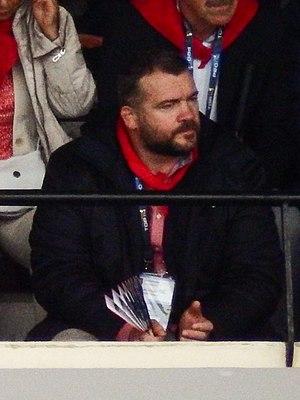
La saison 2015-2016 de l'Union sportive dacquoise est la douzième saison du club landais en seconde division du championnat de France, la septième consécutive depuis son retour au sein de l'antichambre de l'élite du rugby à XV français.
L'Union sportive dacquoise rugby Landes est un club français de rugby à XV. Basé à Dax dans les Landes, il constitue la section masculine professionnelle de rugby à XV du club omnisports.